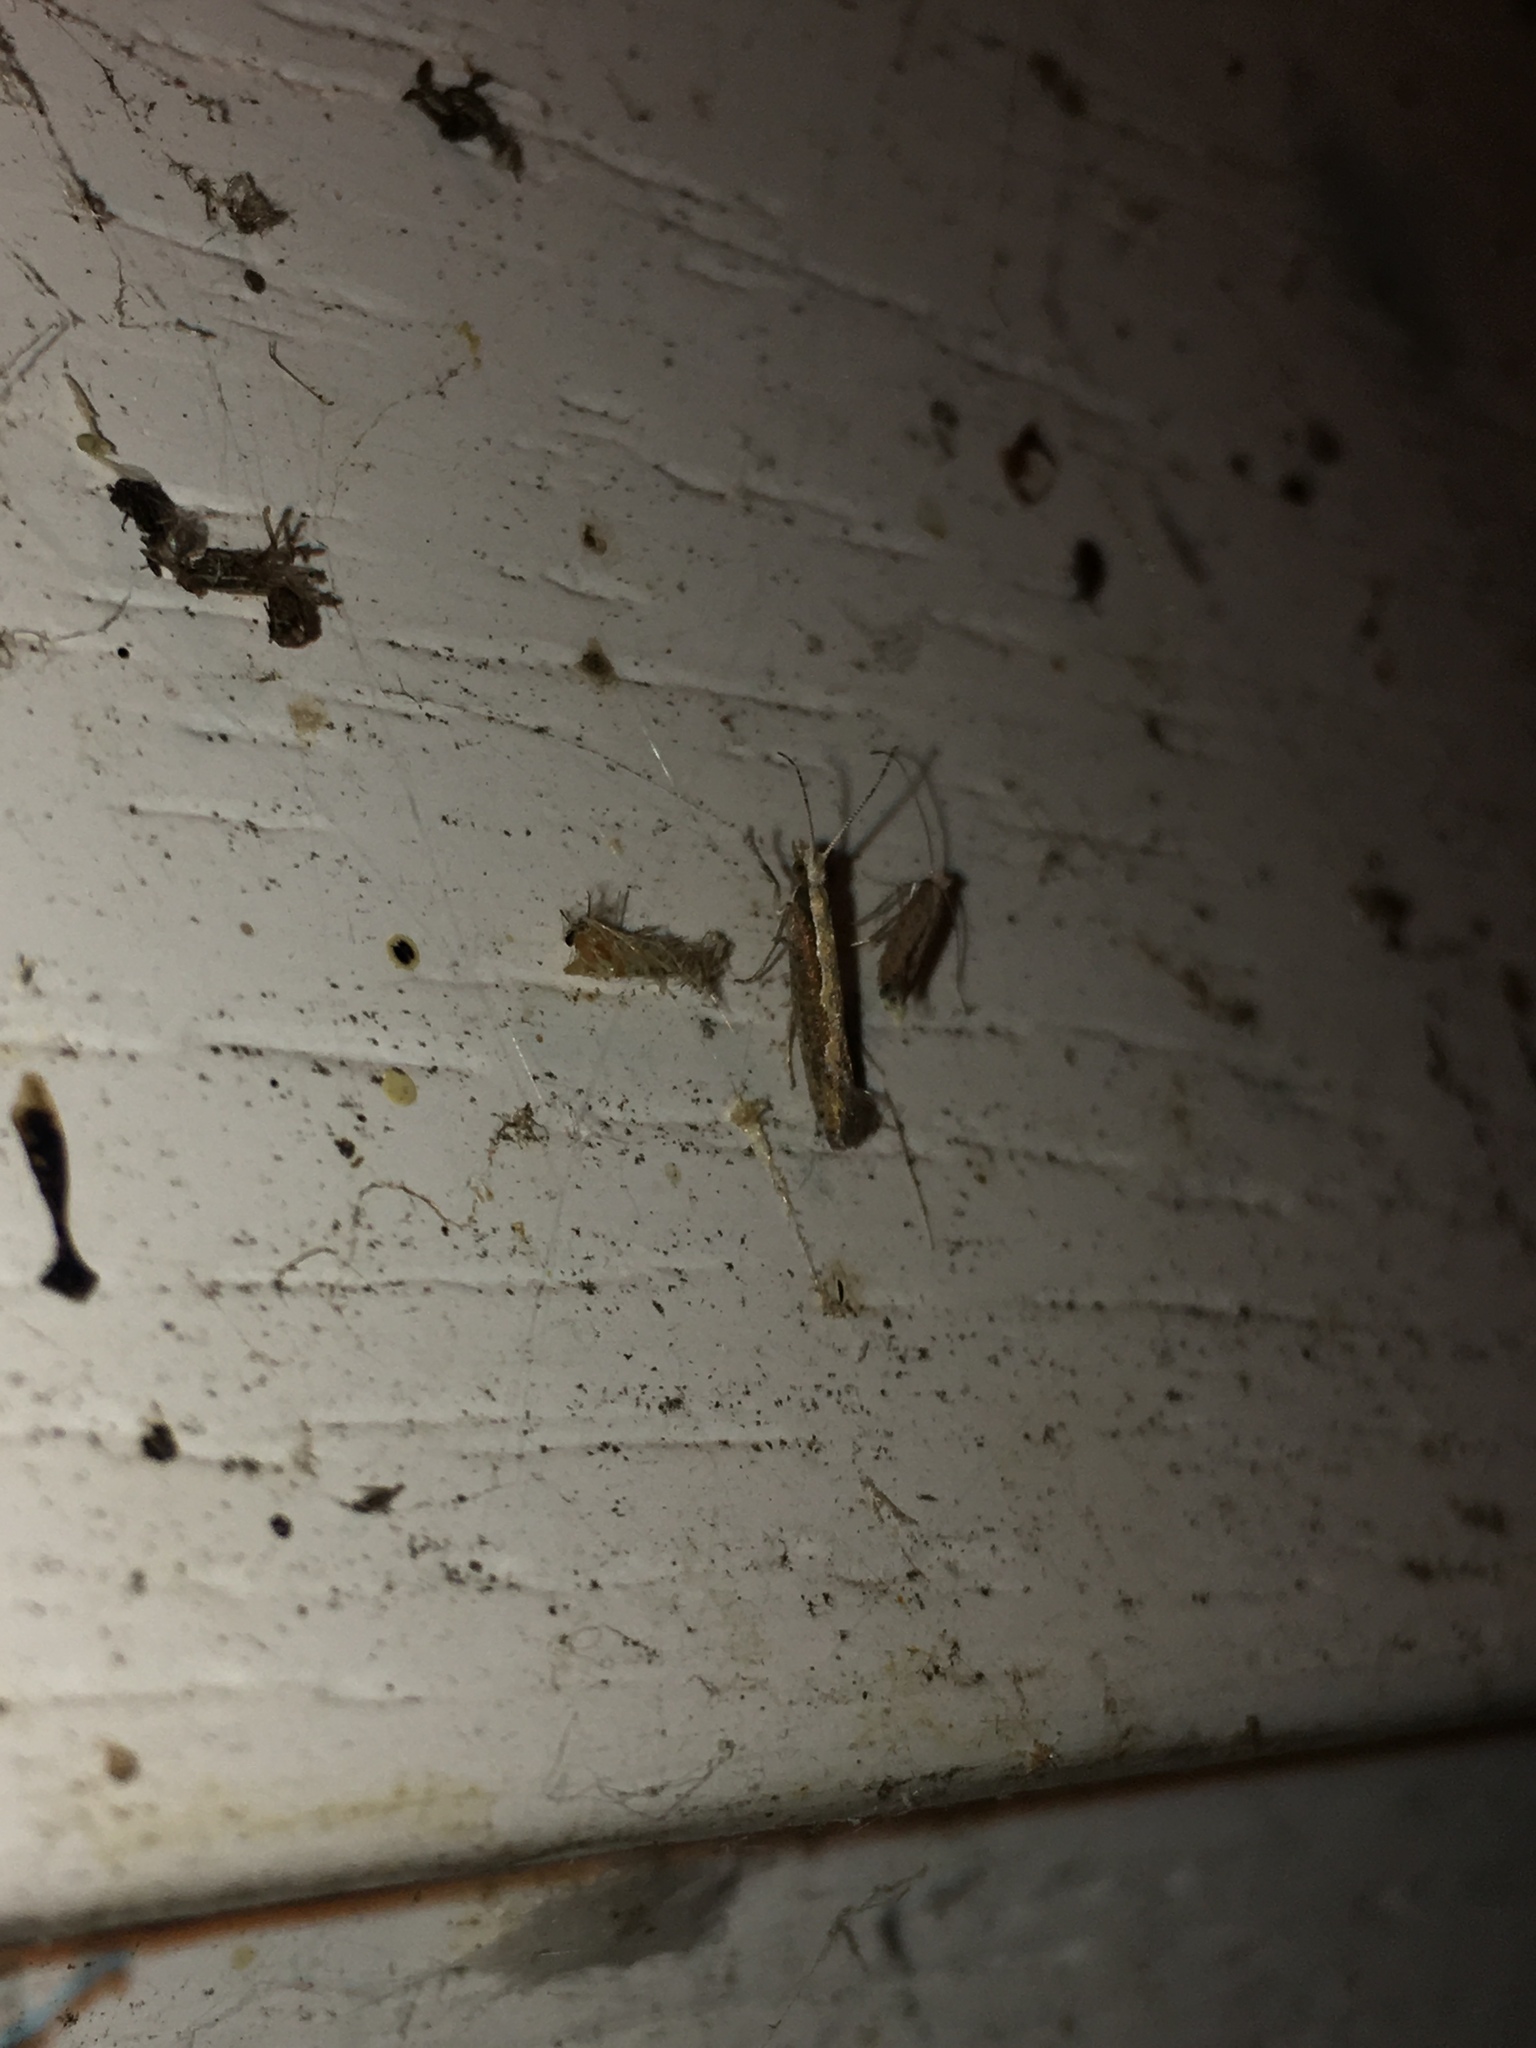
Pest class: diamondback_moth